Aachen-Rothe Erde station

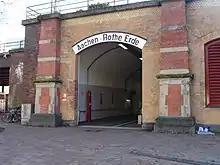
Station in 2014

In the Second World War, the station was badly damaged and the bridge over Trierer Straße was blown up. The Aachen–Cologne line was not reopened until 1946. As a result, the handling of steel, coke and limestone was abandoned and the station became less important for the transfer of freight. Only the connections to Aachen Nord station and the neighbouring Waggonfabrik Talbot rolling stock factory and the Aachen Philips factories on the Venn Railway remained in operation. In contrast, Rothe Erde station continued to serve passengers on the Aachen–Cologne line. In 2004, the freight shed were finally demolished and the now disused railway land was mostly levelled for the construction of the "Aachen Arkaden" shopping centre.